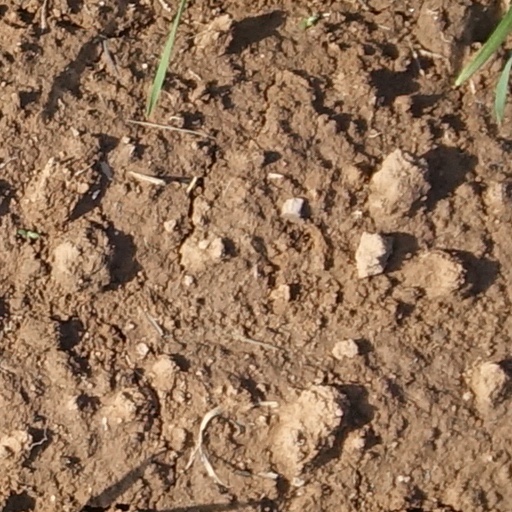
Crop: wheat